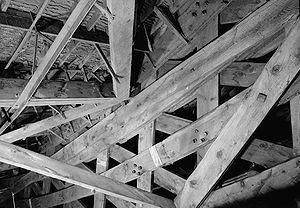
Le Tabernacle de Salt Lake City, également nommé Tabernacle mormon, est un bâtiment de l'Église de Jésus-Christ des saints des derniers jours, situé place du Temple à Salt Lake City, capitale de l'Utah. Jusqu'en 2000, date d'achèvement du Centre de conférence c'est là qu'avait lieu la conférence générale semestrielle de l'Église. Le Chœur du Tabernacle mormon s'y exerce et y chante régulièrement. La salle peut accueillir environ 5 000 personnes.